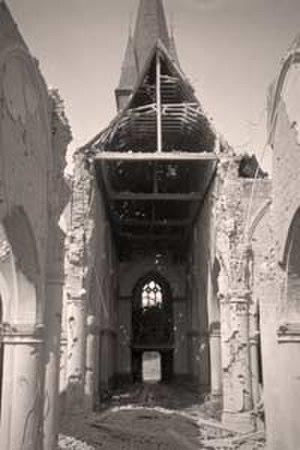
L'église de Saint-Ghislain après le bombardement de 1944.
Saint-Ghislain [sɛ̃gilɛ̃] est une ville francophone de Belgique située en Région wallonne dans la province de Hainaut, au nord de la région du Borinage.